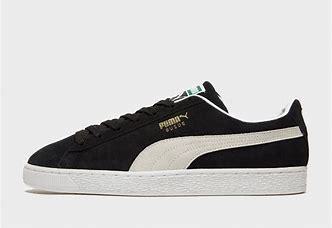
Brand: Puma
Model: Suede Classic